The Monk and the Fish

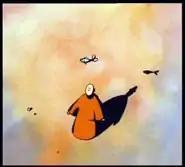
Screenshot

The Monk and the Fish is a 1994 animated short film made by Michaël Dudok de Wit at the studio Folimage.